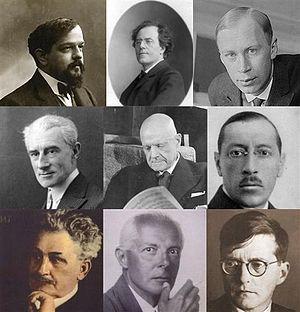
montage photo de compositeurs de musique classique
La musique classique désigne pour le grand public l'ensemble de la musique occidentale savante d'origine liturgique et séculière, par opposition à la musique populaire, depuis la musique médiévale à nos jours. On suggère que l’expansion de l'industrie musicale de la seconde moitié de XXᵉ siècle est à l’origine du changement de terminologie : l'adjectif « classique » remplace l'adjectif « savante » utilisé auparavant, afin de rompre avec la perception des pratiques liées à ce genre musical.